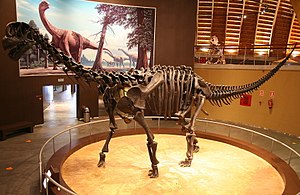
Camarasaurus
Skelet af Camarasaurus på Jurassic Museum of Asturias i Spanien
Skelet af Camarasaurus på Jurassic Museum of Asturias i Spanien
Camarasaurus var en slægt af firbenede planteædende dinosaurer. Det var den mest almindelige store sauropod, der levede i Nordamerika. Der er blevet fundet fossiler at camasaurusser i Morrison Formation i Colorado og Utah, der stammer fra fra den sene juraepoke for mellem 155 og 145 millioner år siden.